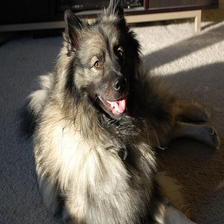
Species: dog
Breed: keeshond